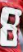
Number: 8